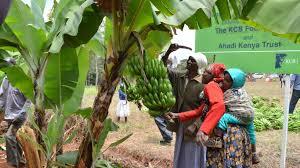
Wanawake wawili wanaonekana katika hii picha, mmoja amebeba mtoto akiwa ameangalia mkoba wa ndizi na yule mwingine anaonekana akiwa amenyoosha mkono wake uliobeba upanga akiukata mkoba wa ndizi katika mmea huo.